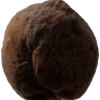
Label: peach